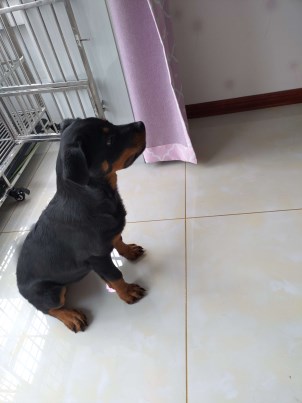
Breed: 224-n000060-Rottweiler